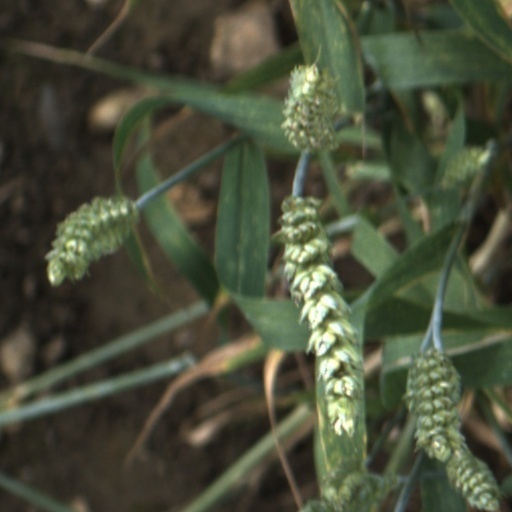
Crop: wheat